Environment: real
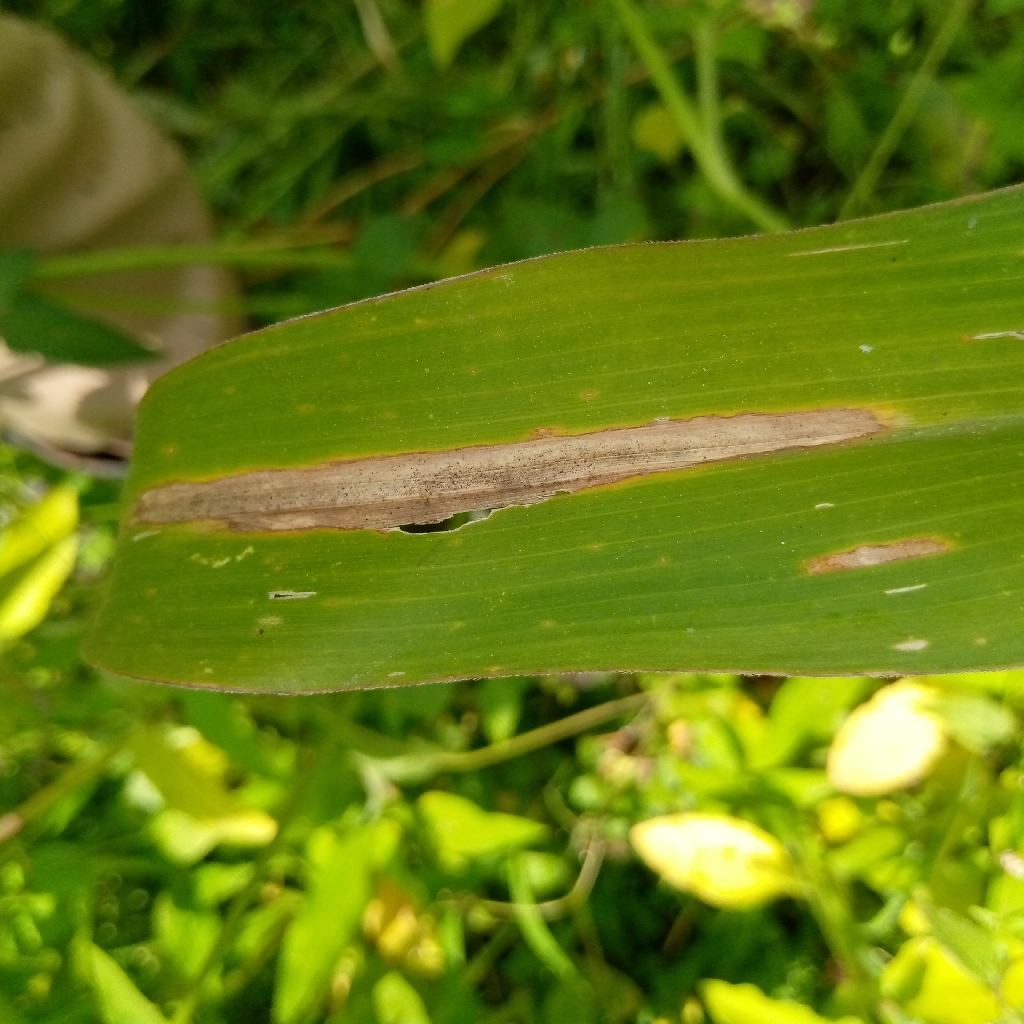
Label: northern_corn_leaf_blight